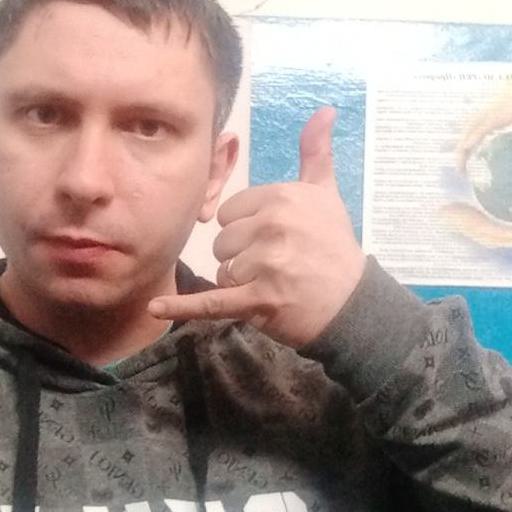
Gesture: call